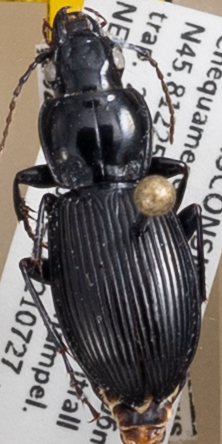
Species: Pterostichus novus
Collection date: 2021-07-27 04:00:00
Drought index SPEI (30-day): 0.312
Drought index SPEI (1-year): -0.128
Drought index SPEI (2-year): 1.13